Little Girl Blue (2023 film)

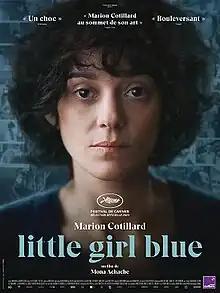
Theatrical release poster

Little Girl Blue is a 2023 biographical docudrama film written and directed by Mona Achache based on the life of her mother, the writer and photographer Carole Achache, starring Marion Cotillard as Carole Achache and Mona Achache as herself. The film is a co-production between France and Belgium and had its world premiere at the 2023 Cannes Film Festival in the Special Screenings section on 21 May 2023, where it competed for the Golden Eye and was well received by critics. The title comes from the song of the same name written by Richard Rodgers and Lorenz Hart. The film was released theatrically in France by Tandem on 15 November 2023 and in Belgium by Galeries Distribution on 3 April 2024.